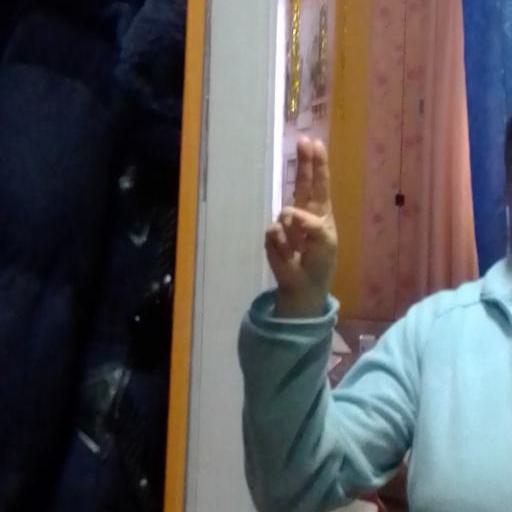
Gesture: two_up